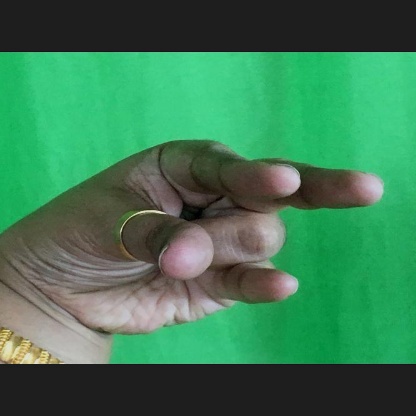
Mudra: Kangulam